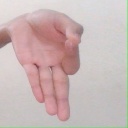
अक्षर: ज्ञ